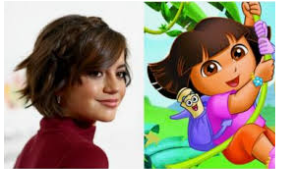
Portrait style: Cartoon Portrait